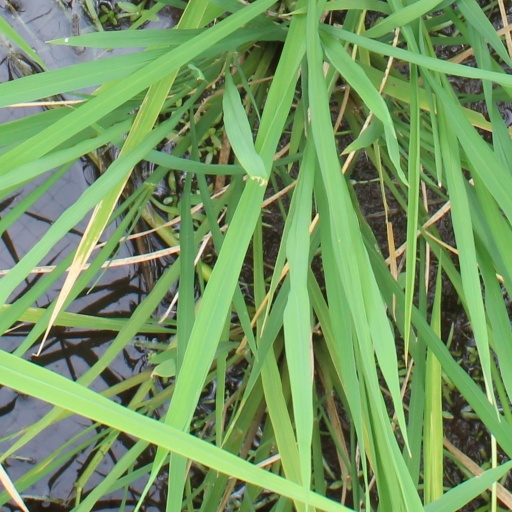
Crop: rice